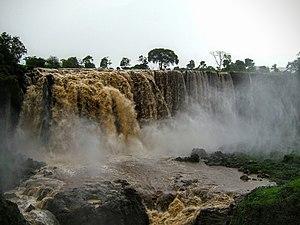
Le Nil Bleu est un cours d'eau d'Afrique de l'Est. Prenant naissance au lac Tana sur les plateaux d'Éthiopie, il forme le Nil lors de sa confluence avec le Nil Blanc à Khartoum, au Soudan.